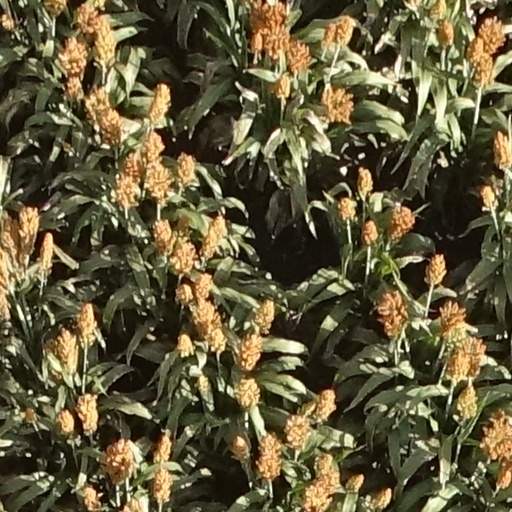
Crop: sorghum